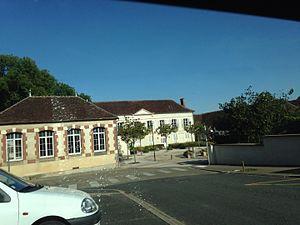
Mairie de saint Georges sur baulche
Saint-Georges-sur-Baulche est une commune française située près d'Auxerre dans le département de l'Yonne en région Bourgogne-Franche-Comté.